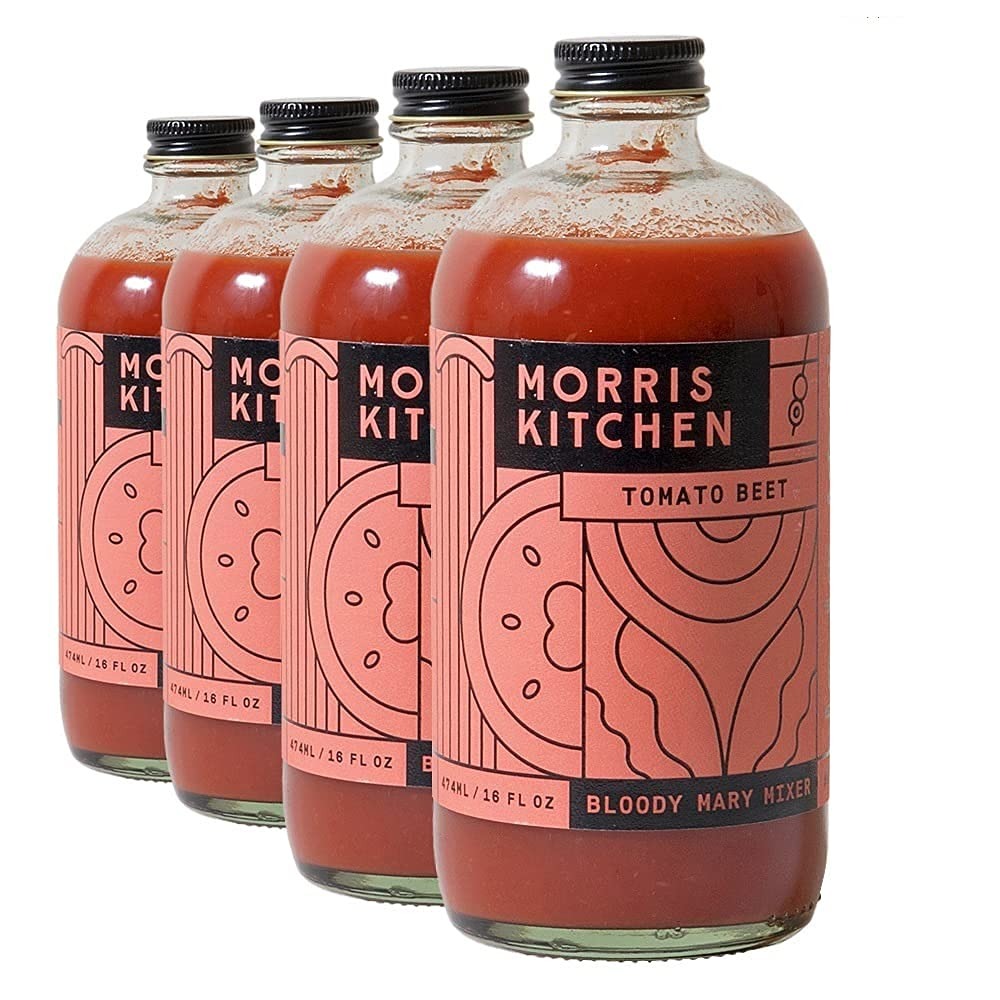
Item Name: Morris Kitchen - Tomato Beet Mixer 16oz (4 pack)
Value: 1.0
Unit: Count

Price: 54.2